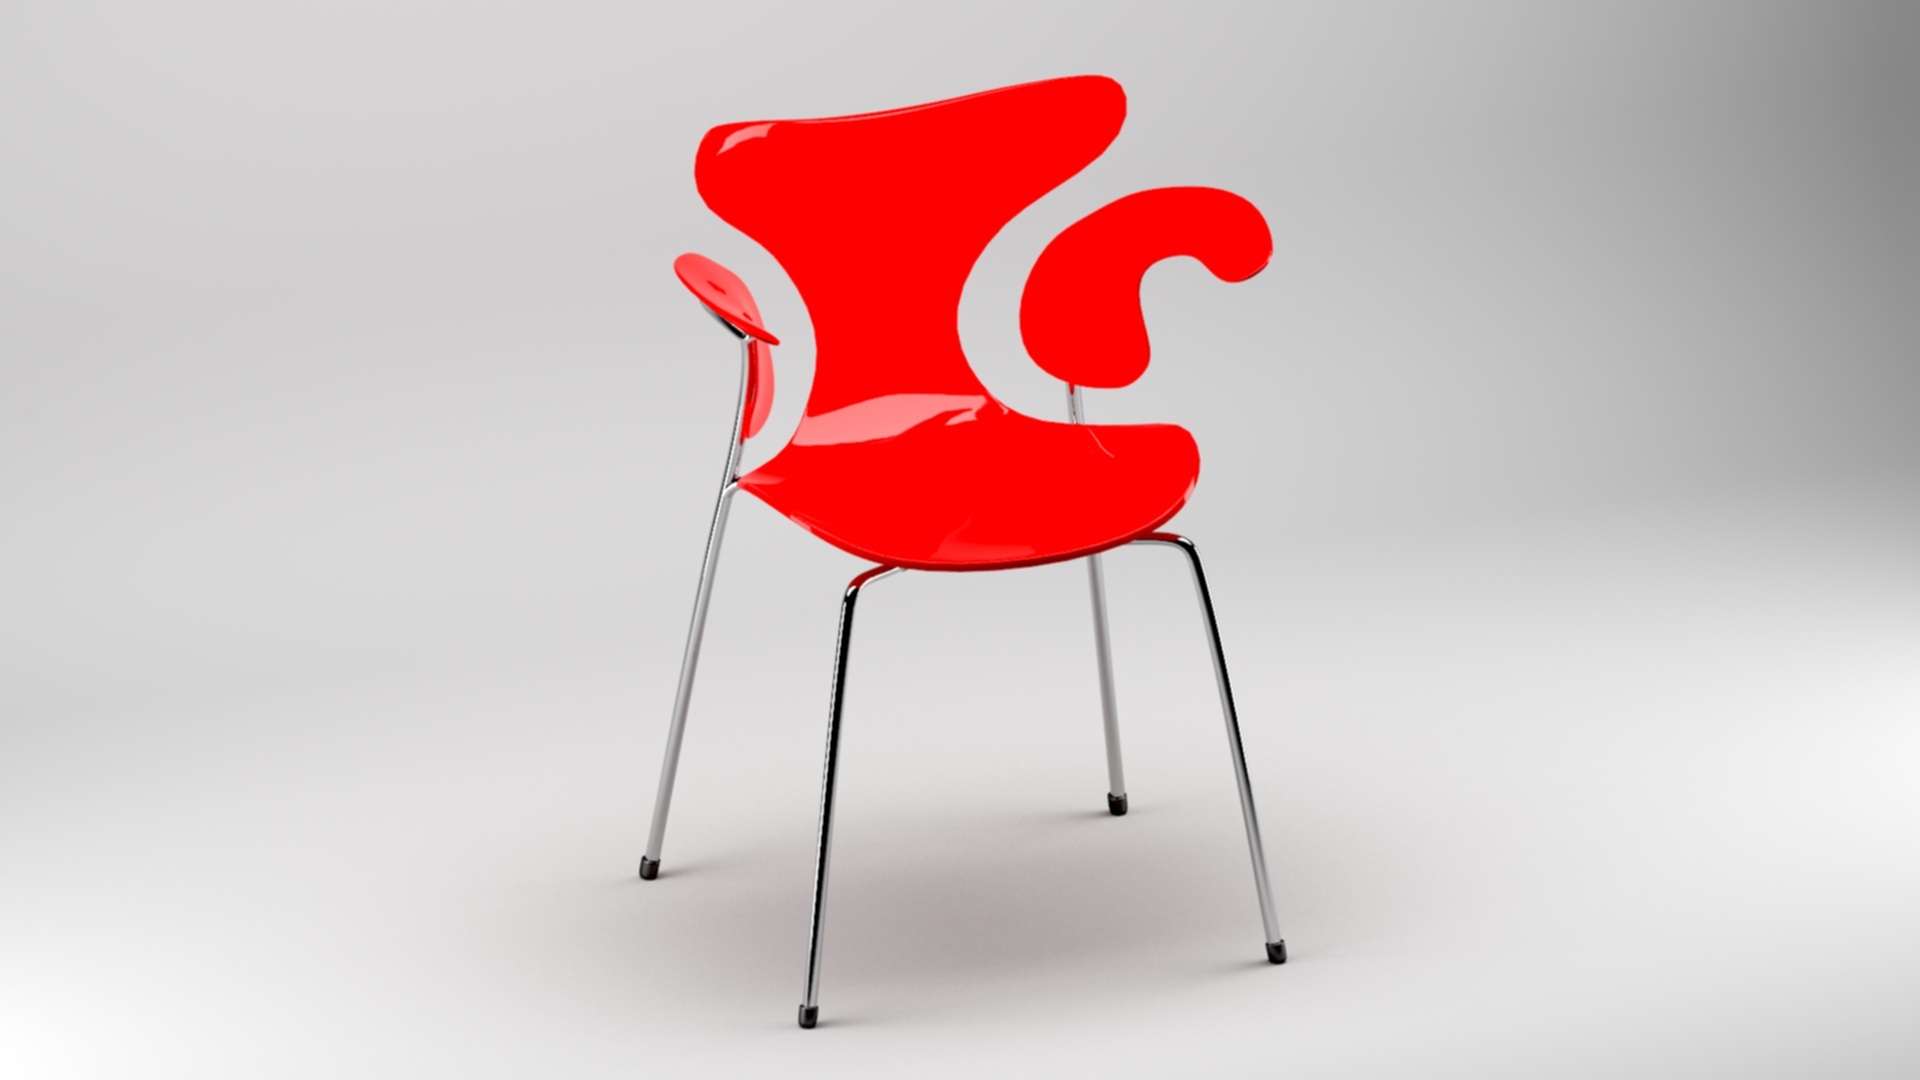
chair, interior, business, furniture, decor, modern, furnishing, font, illustration, design, 3d